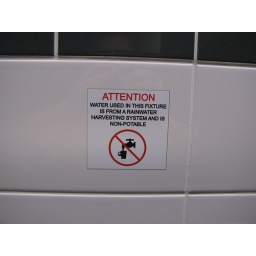
Non-potable water sign posted in a toilet stall.